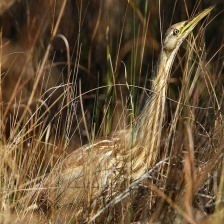
Species: AMERICAN BITTERN
Scientific name: BOTAURUS LENTIGINOSUS